Scott Arfield

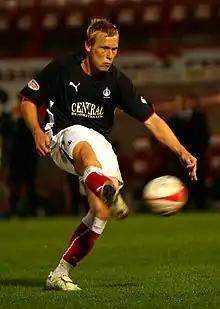
Arfield playing for Falkirk in 2009

During the 2008–09 season Arfield won his second Young Player of the Month award, this time winning for September 2008. He was in the Falkirk side that were Scottish Cup runners-up, losing 1–0 to Rangers in the final at Hampden Park. Arfield scored 10 goals in the 2008–09 season, seven of them coming in the league.